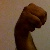
The image shows a hand gesture representing the letter 'M' in Indian Sign Language.